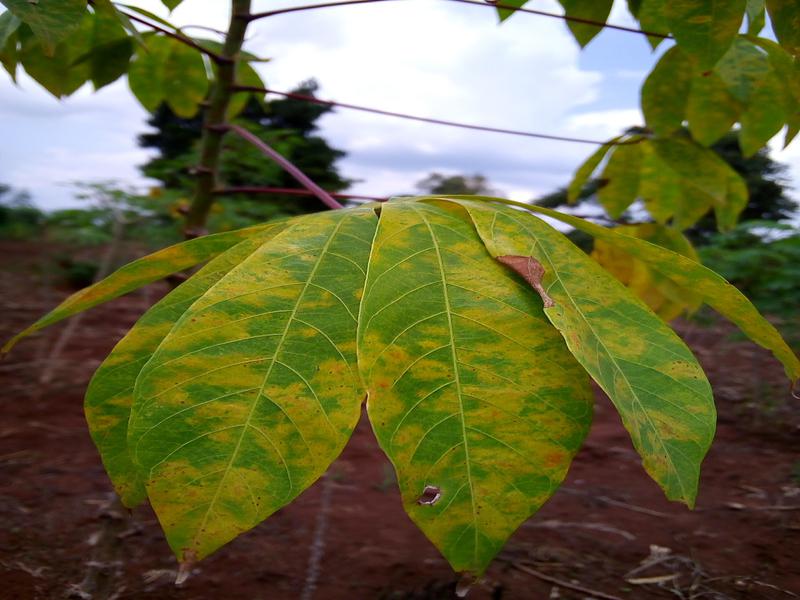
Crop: cassava
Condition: brown_streak_disease